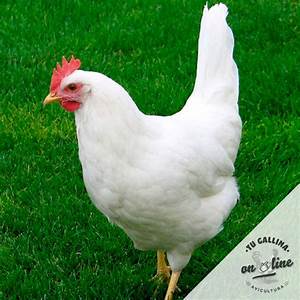
Label: chicken